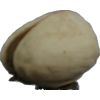
Label: pistachio